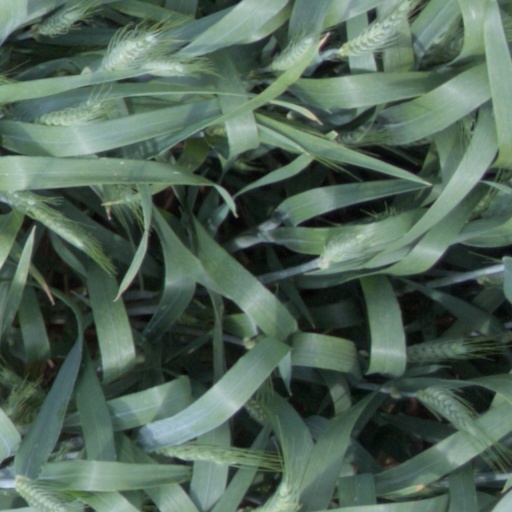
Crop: wheat